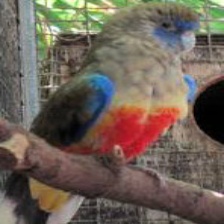
Species: EASTERN BLUEBONNET
Scientific name: NORTHIELLA HAEMATOGASTER